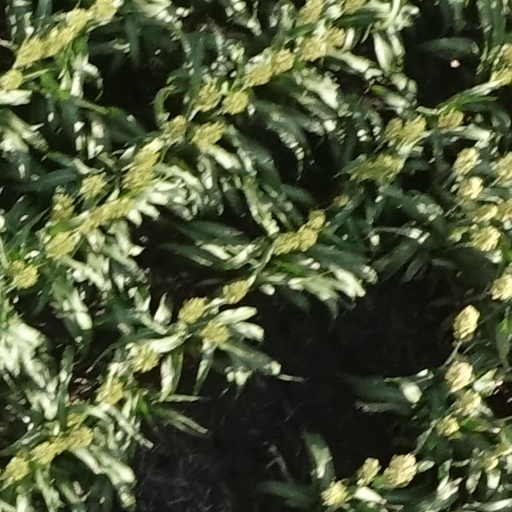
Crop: sorghum